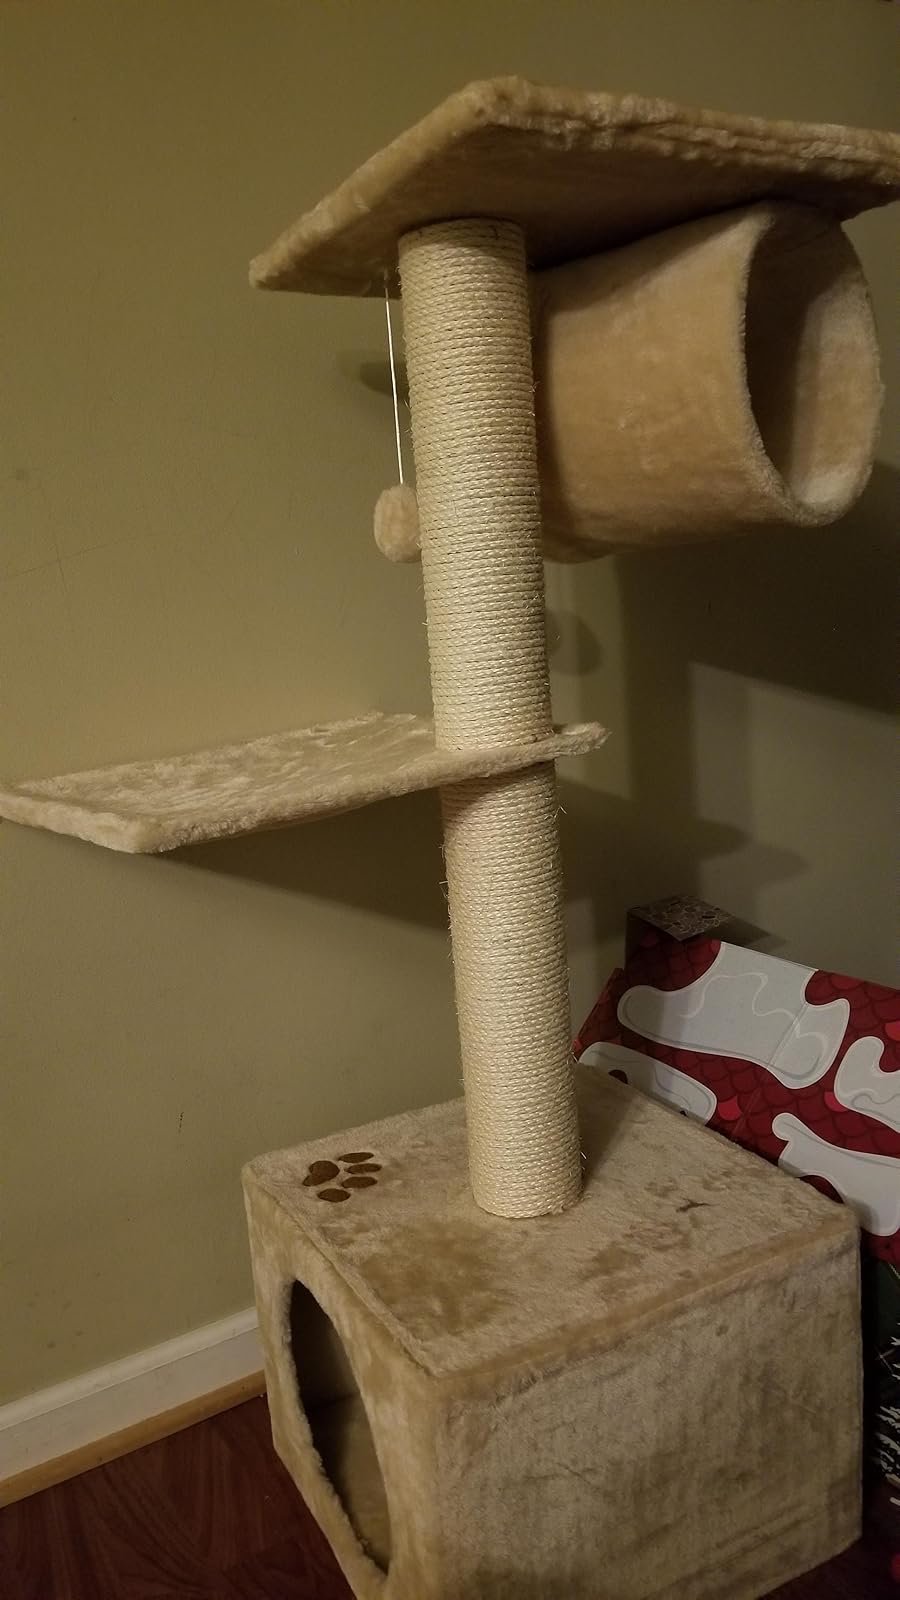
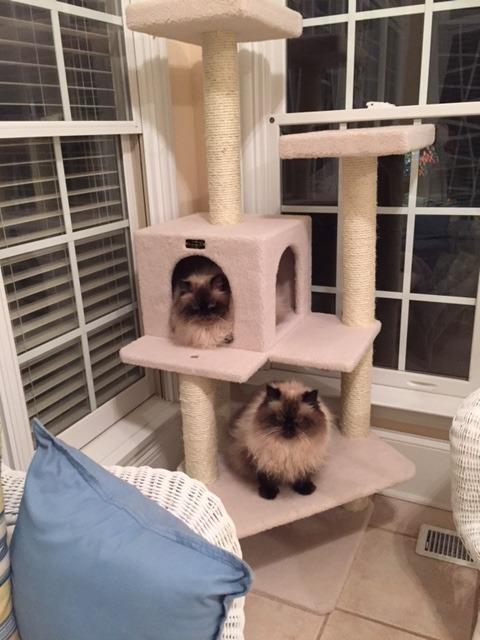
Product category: items_cat tree
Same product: no